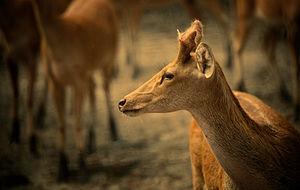
Le parc national de Dudhwa est situé dans l'État de l'Uttar Pradesh en Inde. On y trouve notamment des tigres.